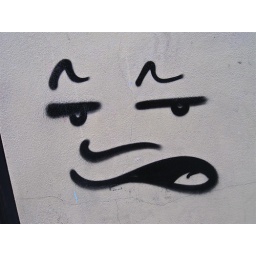
Drawing of a smirking face by the artist LFH, seen on a wall in London.